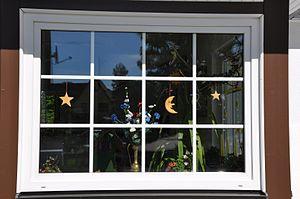
Fenêtre à croisillons.